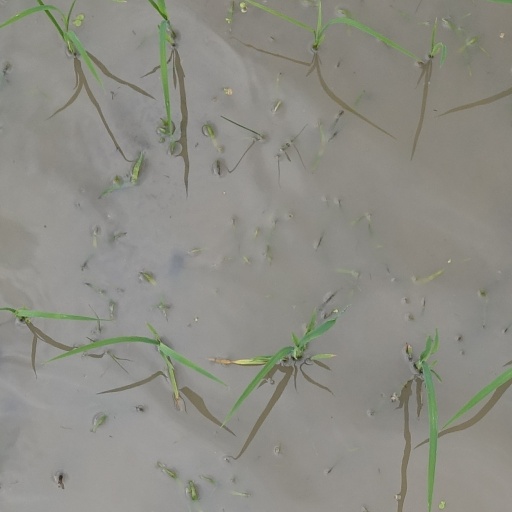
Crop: rice